Son of a Plumber

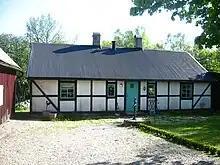
The album was recorded at Christoffer Lundquist's Aerosol Grey Machine studio in Vallarum, Scania.

Rather than release his next album as a solo artist, or with Gyllene Tider or Roxette, Gessle chose to work under the pseudonym Son of a Plumber. Producer Clarence Öfwerman initially suggested the idea of working under a pseudonym, saying that recording an album under a new name could liberate Gessle creatively. Gessle said he was reluctant to release another Swedish-language album following the success of "Mazarin" and Gyllene Tider, and that he wanted "Son of a Plumber" to "feel like a debut, for my own sake. Because I'm afraid people will get tired of me." He chose the Son of a Plumber pseudonym as a tribute to his father Kurt Gessle, who was a plumber.